Vertigo (film)

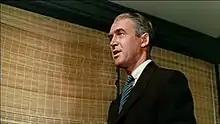
Stewart as John "Scottie" Ferguson in Midge's apartment, standing on a stepladder trying to overcome his acrophobia

Gavin Elster, an acquaintance from college, asks Scottie to follow his wife, Madeleine, claiming that she has been behaving strangely. Scottie follows Madeleine to the grave of Carlotta Valdes (1831–1857) at the Mission San Francisco de Asís and to the Legion of Honor art museum, where she gazes at the "Portrait of Carlotta".